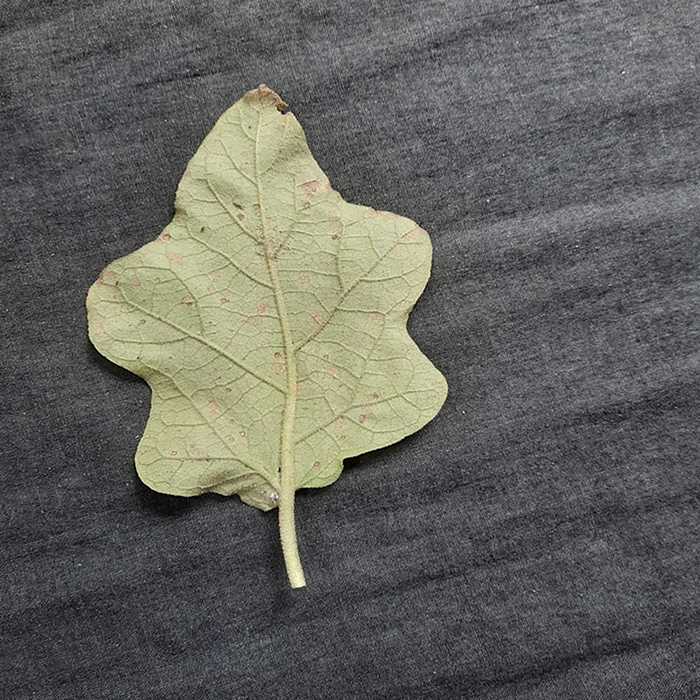
Plant: Eggplant
Label: Eggplant Cercopora leaf spot